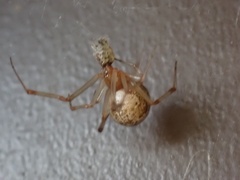
Species: Parasteatoda_tepidariorum